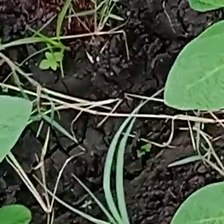
Weed species: Harali_(Cynodon_dactylon)